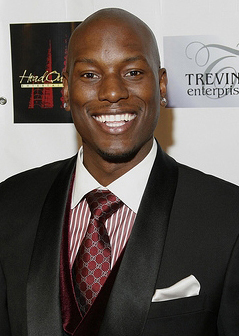
ไทรีส กิบสัน

| name = ไทรีส
| background = solo_singer
| image = TyreseGibsonDec08.jpg
| caption = ไทรีส กิบสัน ปี 2008
| birth_name = ไทรีส ดาร์เนลล์ กิบสัน
| alias = Black-Ty
| birth_date = วัตต์ ลอสแอนเจลิส แคลิฟอร์เนีย สหรัฐอเมริกา
| genre = อาร์แอนด์บี, ฮิปฮอป
| occupation = นักร้อง-นักแต่งเพลง, แร็ปเปอร์, นายแบบ, วีเจ, นักเขียนบท, ผู้สร้างภาพยนตร์, ผู้สร้างรายการโทรทัศน์
| years_active = 1996–ปัจจุบัน
| label = RCA Records|RCA (19972001)J Records|J (20022006)Voltron (2011present) (ผู่ก่อตั้ง)EMI (2011present)
ไทรีส ดาร์เนลล์ กิบสัน () เกิดเมื่อวันที่ 30 ธันวาคม ค.ศ. 1978 หรือเป็นที่รู้จักในนาม ไทรีส เป็นนักร้องอาร์แอนด์บีชาวอเมริกัน นักแต่งเพลง แร็ปเปอร์ นักแสดง อดีตนายแบบและวีเจช่องเอ็มทีวี เขาออกผลงานเพลงหลายอัลบั้ม จากนั้นจึงผันตัวมาแสดงภาพยนตร์ในบทนำหลายเรื่อง รวมถึง "Waist Deep", "เดอะฟาสต์แอนด์เดอะฟิวเรียส|Fast & Furious 2, 5-7", "Flight of the Phoenix (2004 film)|Flight of the Phoenix", "Four Brothers (film)|Four Brothers", "Baby Boy (film)|Baby Boy", "Death Race (film)|Death Race" และ "Transformers (film)|Transformers 1-3"
== ผลงานเพลง ==
=== อัลบั้ม ===
*1998: "Tyrese (album)|Tyrese" RIAA: Platinum (3/99)
*2001: "2000 Watts" RIAA: Gold (8/01)
*2002: "I Wanna Go There" RIAA: Gold (2/03)
*2006: "Alter Ego (Tyrese album)|Alter Ego"
*2011: "Open Invitation"
*2013: "3_Kings_(album)|3 Kings" ร่วมกับ Ginuwine และ Tank_(American_singer)|Tank ในนาม TGT_(group)|TGT
*2015: "Black Rose"
==Singles==
| class="wikitable plainrowheaders" style="text-align:center;"
|+ List of singles, with selected chart positions, showing year released and album name
! scope="col" rowspan="2" style="width:16em;" | Title
! scope="col" rowspan="2" | Year
! scope="col" colspan="3" | Peak chart positions
! scope="col" rowspan="2" | Album
|-
!scope="col" style="width:3em;font-size:90%;"|Billboard Hot 100|US
!scope="col" style="width:3em;font-size:90%;"|Hot R&B/Hip-Hop Songs|US R&B
!scope="col" style="width:3em;font-size:90%;"|UK Singles Chart|UK
|-
! scope="row" | "Nobody Else (Tyrese song)|Nobody Else"
|1998
| 36 || 12 || 59
|rowspan="3"|"Tyrese"
|-
! scope="row" | "Lately (Tyrese song)|Lately"
|rowspan="3"| 1999
| 56 || 12 || —
|-
! scope="row" | "Sweet Lady (song)|Sweet Lady"
| 12 || 9 || 55
|-
! scope="row" | "The Best Man I Can Be" (with Ginuwine, R.L. Huggar|R.L. & Case Woodard|Case)
| 67 || 15 || —
|"The Best Man (1999 film)|The Best Man" soundtrack
|-
! scope="row" | "I Like Them Girls"
|rowspan="3"| 2001
| 48 || 15 || —
|rowspan="3"|"2000 Watts"
|-
! scope="row" | "What Am I Gonna Do"
| 78 ||24 || —
|-
! scope="row" | "Just A Baby Boy" (featuring Snoop Dogg & Mr. Tan)
| 90 || 47 || —
|-
! scope="row" | "How You Gonna Act Like That"
|rowspan="2"| 2003
| 7 || 3 || 30
|rowspan="2"|"I Wanna Go There"
|-
! scope="row" | "Signs Of Love Makin'"
| 57 || 18 || —
|-
! scope="row" | "One"
| 2006
| 122 || 26 || —
|rowspan="2"|"Alter Ego"
|-
! scope="row" | "Turn Ya Out" (featuring Lil Jon)
| 2007
| — || 70 || —
|-
! scope="row" | "Too Easy" (featuring Ludacris)
|rowspan="2"|2011
| — || 38 || —
|rowspan="4"|"Open Invitation"
|-
! scope="row" | "Stay"
| 105 || 11 || —
|-
! scope="row" | "Nothing on You"
|rowspan="2"|2012
| — || 61 || —
|-
! scope="row" | "Best of Me"
| — || 74 || —
|-
! scope="row" | "Sex Never Felt Better" (with Ginuwine and Tank (American singer)|Tank as TGT)
|rowspan="2"|2013
| — || — || —
|rowspan="2"|"3 Kings"
|-
! scope="row" | "I Need" (with Ginuwine and Tank as TGT)
| — || — || —
|-
! scope="row" | "Dumb Shit" (featuring Snoop Dogg)
|rowspan="2"|2015
| — || — || —
|rowspan="2"| "Black Rose"
|-
! scope="row" | "Shame"
| — || 50 || —
|-
|
===Featured singles===
=== ผลงานร่วมกับศิลปินอื่น ===
*"Better Dayz" โดย Tupac
*"Hoodstar" โดย Chingy
*"Unrestricted" โดย Da Brat
*"U Turn" โดย Brian McKnight
*"After The Storm" โดย Monica (singer)|Monica
*เพลงประกอบภาพยนตร์ "Blue Streak (film)|Blue Streak"
*เพลงประกอบภาพยนตร์ "Why Did I Get Married?"
== ผลงานแสดง ==
*"Baby Boy (film)|Baby Boy" (2001) - Joseph "Jody" Summers
*"2 Fast 2 Furious" (2003) - โรมัน เพียร์ซ
*"Flight of the Phoenix (2004 film)|Flight of the Phoenix" (2004) - A.J.
*"Four Brothers (film)|Four Brothers" (2005) - Angel Mercer
*"Annapolis (film)|Annapolis" (2006) - Cole
*"Waist Deep" (2006) - O2
*"Transformers (film)|Transformers" (2007) - USAF Tech Sergeant Epps
*"The Take (2008 film)|The Take" (2008) - Adell Baldwin
*"Death Race (film)|Death Race" (2008) - Machine Gun Joe
*"Transformers: Revenge of the Fallen" (2009) - USAF Master Sergeant Epps
*"Legion (film)|Legion" (2010) - Kyle Williams
*"Fast Five (2011) - โรมัน เพียร์ซ
*"Luke Cage"- Luke Cage (under consideration)
*"เร็ว..แรงทะลุนรก 6|Fast and Furious 6" (2013) - โรมัน เพียร์ซ
*"Black_Nativity_(film)|Black Nativity" (2013) - เทสัน
*"เร็ว..แรงทะลุนรก 7|Fast and Furious 7" (2015) - โรมัน เพียร์ซ
*"เร็ว..แรงทะลุนรก 8|Fast and Furious 8" (2017) - โรมัน เพียร์ซ
*Black and Blue (2019) - Mouse
9 Fast and Furious 9 - โรมัน เพียร์ซ
== อ้างอิง ==
หมวดหมู่:นักแสดงชายชาวอเมริกันในศตวรรษที่ 21
หมวดหมู่:แร็ปเปอร์ชาวอเมริกันในศตวรรษที่ 21
หมวดหมู่:แร็ปเปอร์อเมริกัน
หมวดหมู่:ชาวอเมริกันเชื้อสายแอฟริกา
หมวดหมู่:บุคคลจากลอสแอนเจลิส
หมวดหมู่:นักแสดงชายชาวอเมริกันในศตวรรษที่ 20
หมวดหมู่:ศิลปินสังกัดอาร์ซีเอเรเคิดส์
หมวดหมู่:นักแสดงละครโทรทัศน์ชายชาวอเมริกัน
หมวดหมู่:นักแสดงภาพยนตร์ชายชาวอเมริกัน
หมวดหมู่:นักร้องชายชาวอเมริกันเชื้อสายแอฟริกา
หมวดหมู่:แร็ปเปอร์ชายชาวอเมริกันเชื้อสายแอฟริกา